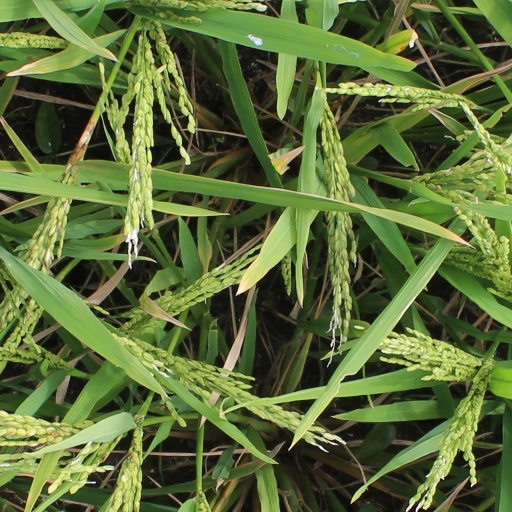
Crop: rice